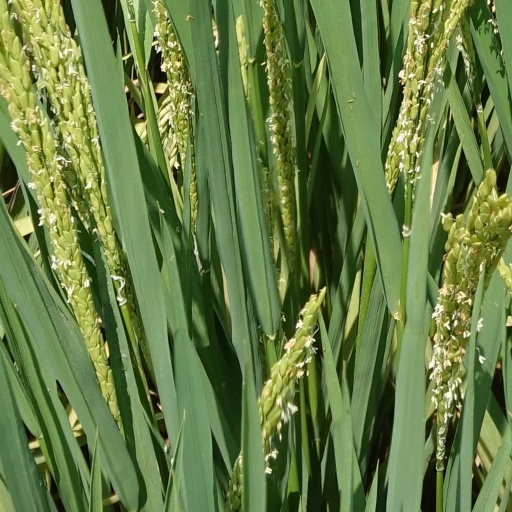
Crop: rice